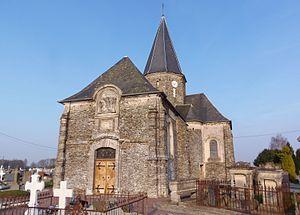
Saint-Paul-du-Vernay (Normandie, France). L'église Saint-Paul.
Saint-Paul-du-Vernay est une commune française, située dans le département du Calvados en région Normandie, peuplée de 818 habitants.
Cette liste regroupe une partie des monuments historiques du Calvados.
L'église Saint-Paul est une église catholique située à Saint-Paul-du-Vernay, en France. Datant du XVIIᵉ siècle, elle est inscrite au titre des Monuments historiques.